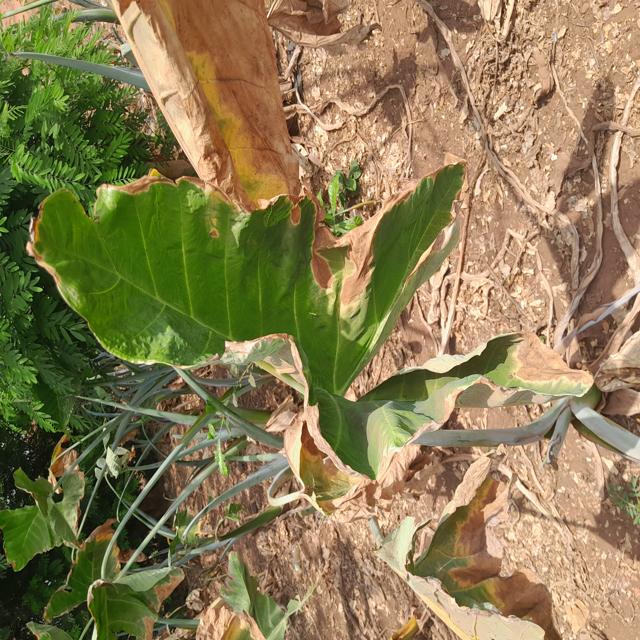
Label: Mid_Blight